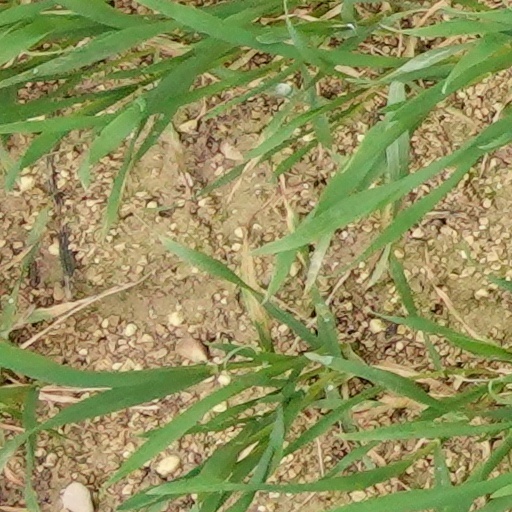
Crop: wheat